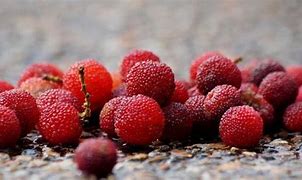
Label: others